Herbert Dickinson Ward

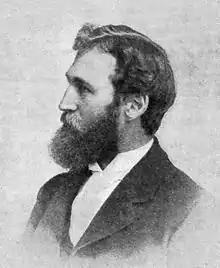
Herbert Dickinson Ward

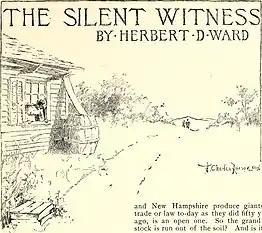
McClure's magazine, January 1896

Herbert Dickinson Ward (June 29, 1861 – June 27, 1932) was an American author, born at Waltham, Massachusetts, son of William Hayes Ward. Graduating from Phillips Academy, Andover, in 1880 and Amherst College in 1884, he wrote extensively for newspapers and periodicals. Ward married Elizabeth Stuart Phelps on October 20, 1888.